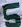
Number: 5